Private Lies (book)

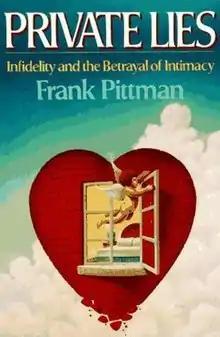
Private Lies, book cover (Hardcover ed.)

Private Lies: Infidelity and Betrayal of Intimacy is a non-fiction book by psychiatrist and family therapist Frank Pittman, M.D. "Private Lies" was first published in hardcover edition in 1989 by W. Then, W. Norton & Company by the same publisher in a paperback edition in 1990.